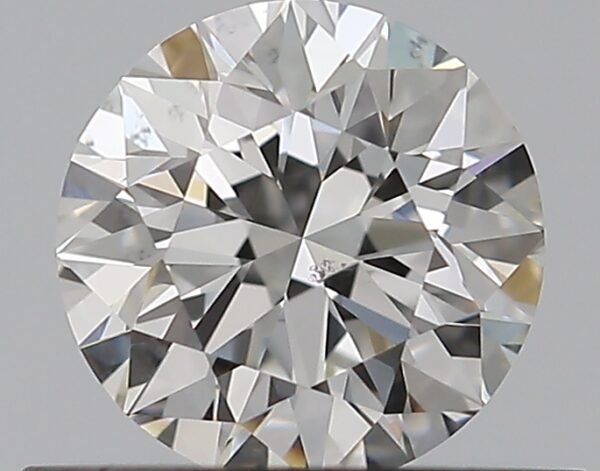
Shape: round
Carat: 0.5
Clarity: SI1
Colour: G
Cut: VG
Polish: EX
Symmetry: VG
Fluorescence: N
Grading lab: GIA
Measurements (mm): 5.02 x 5.06 x 3.2